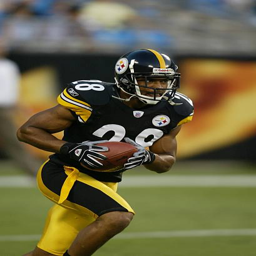
# runs with the ball during warm - ups before a game against sports team .